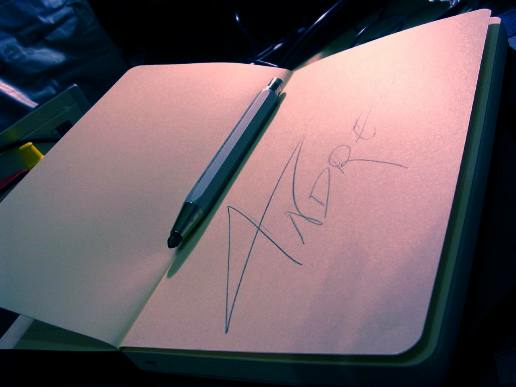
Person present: No